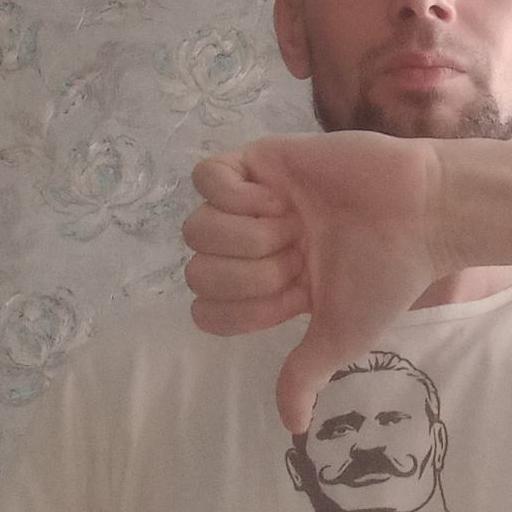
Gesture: dislike